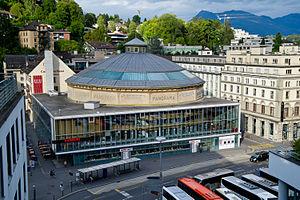
Le Panorama Bourbaki est une peinture cylindrique de 10 mètres de haut sur 35,6 mètres de diamètre, conservée dans un musée consacré à Lucerne en Suisse. C'est l'une des rares de ces peintures géantes en vogue au XIXᵉ siècle à avoir été conservée à ce jour. Due au peintre suisse Édouard Castres, elle représente avec réalisme un épisode de la guerre franco-prussienne de 1870-1871 : la débâcle de l'armée Bourbaki de janvier 1871 et son internement en Suisse où elle avait cherché refuge. Elle illustre aussi l'une des premières actions humanitaires d'envergure de la Croix-Rouge.